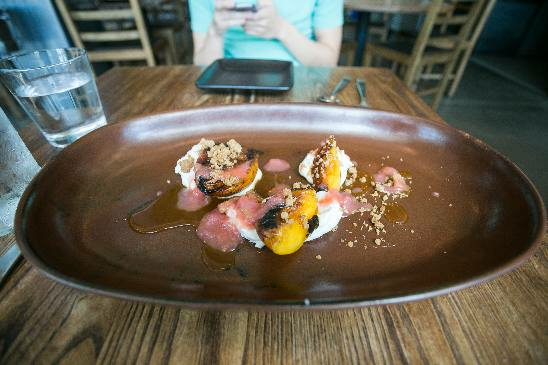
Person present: Yes